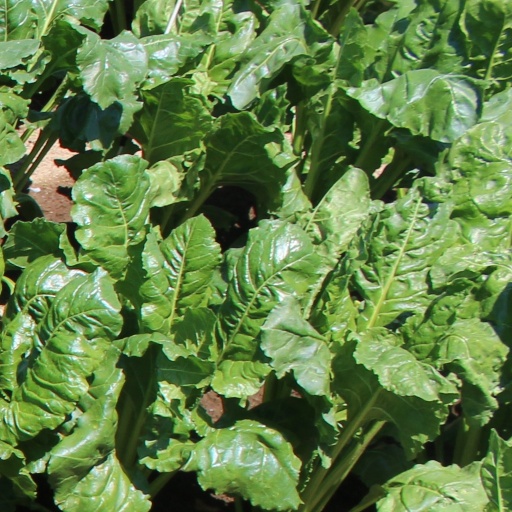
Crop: sugar beet